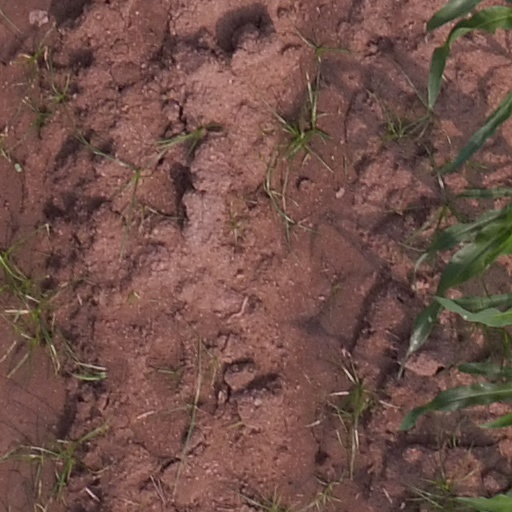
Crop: maize; corn